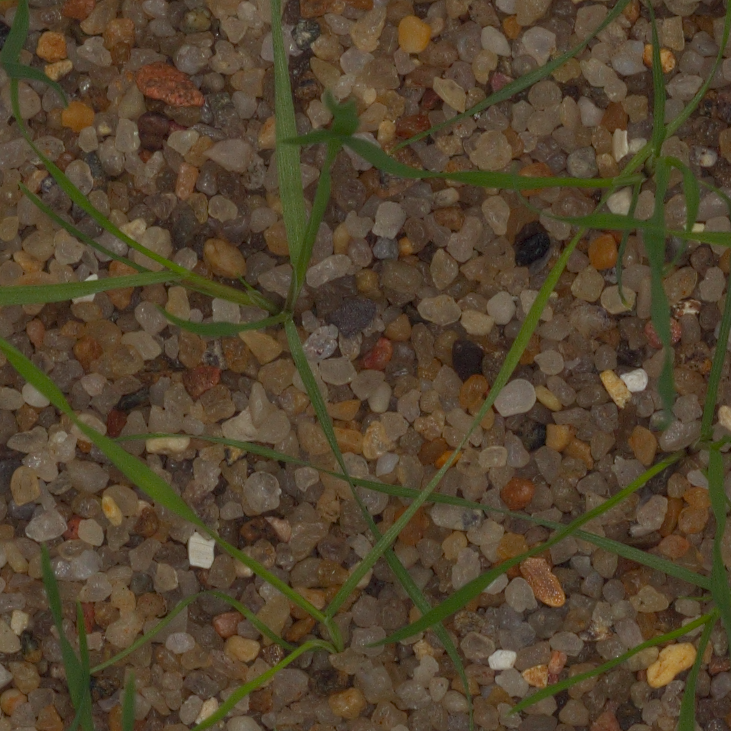
Label: loose_silkybent